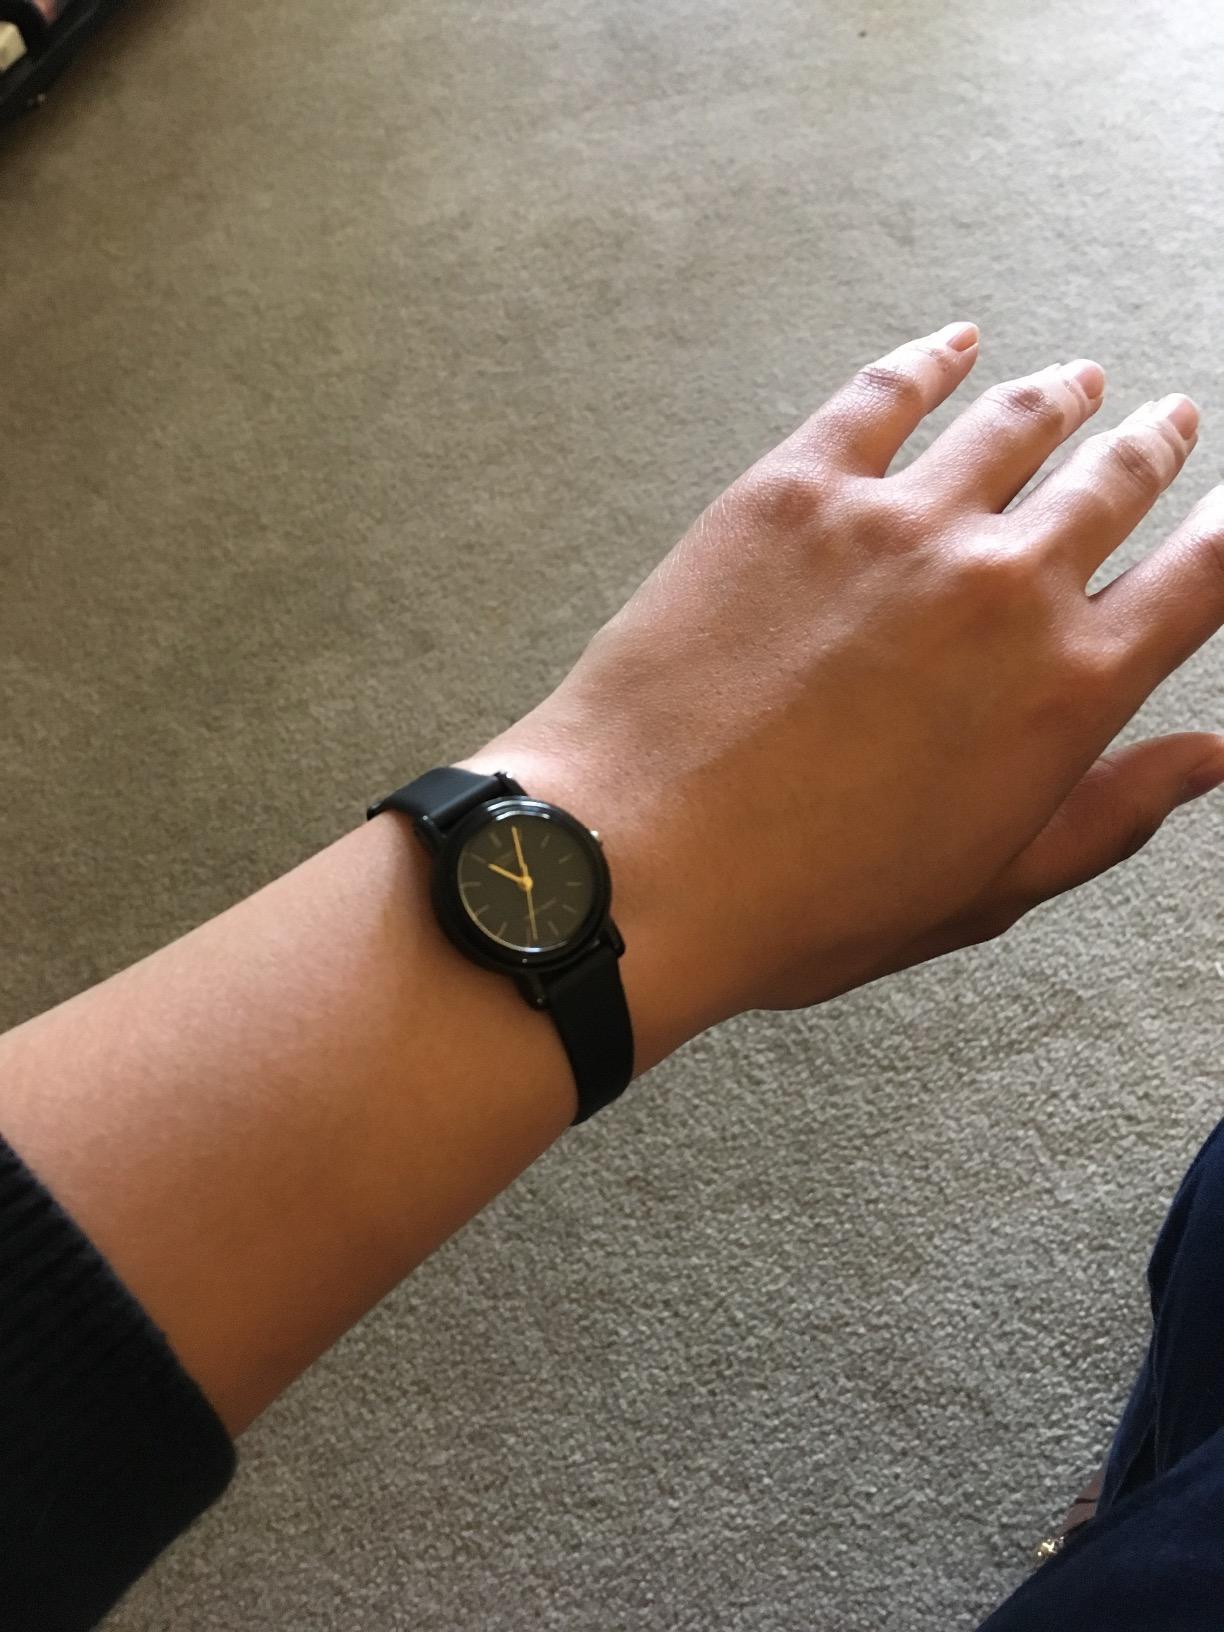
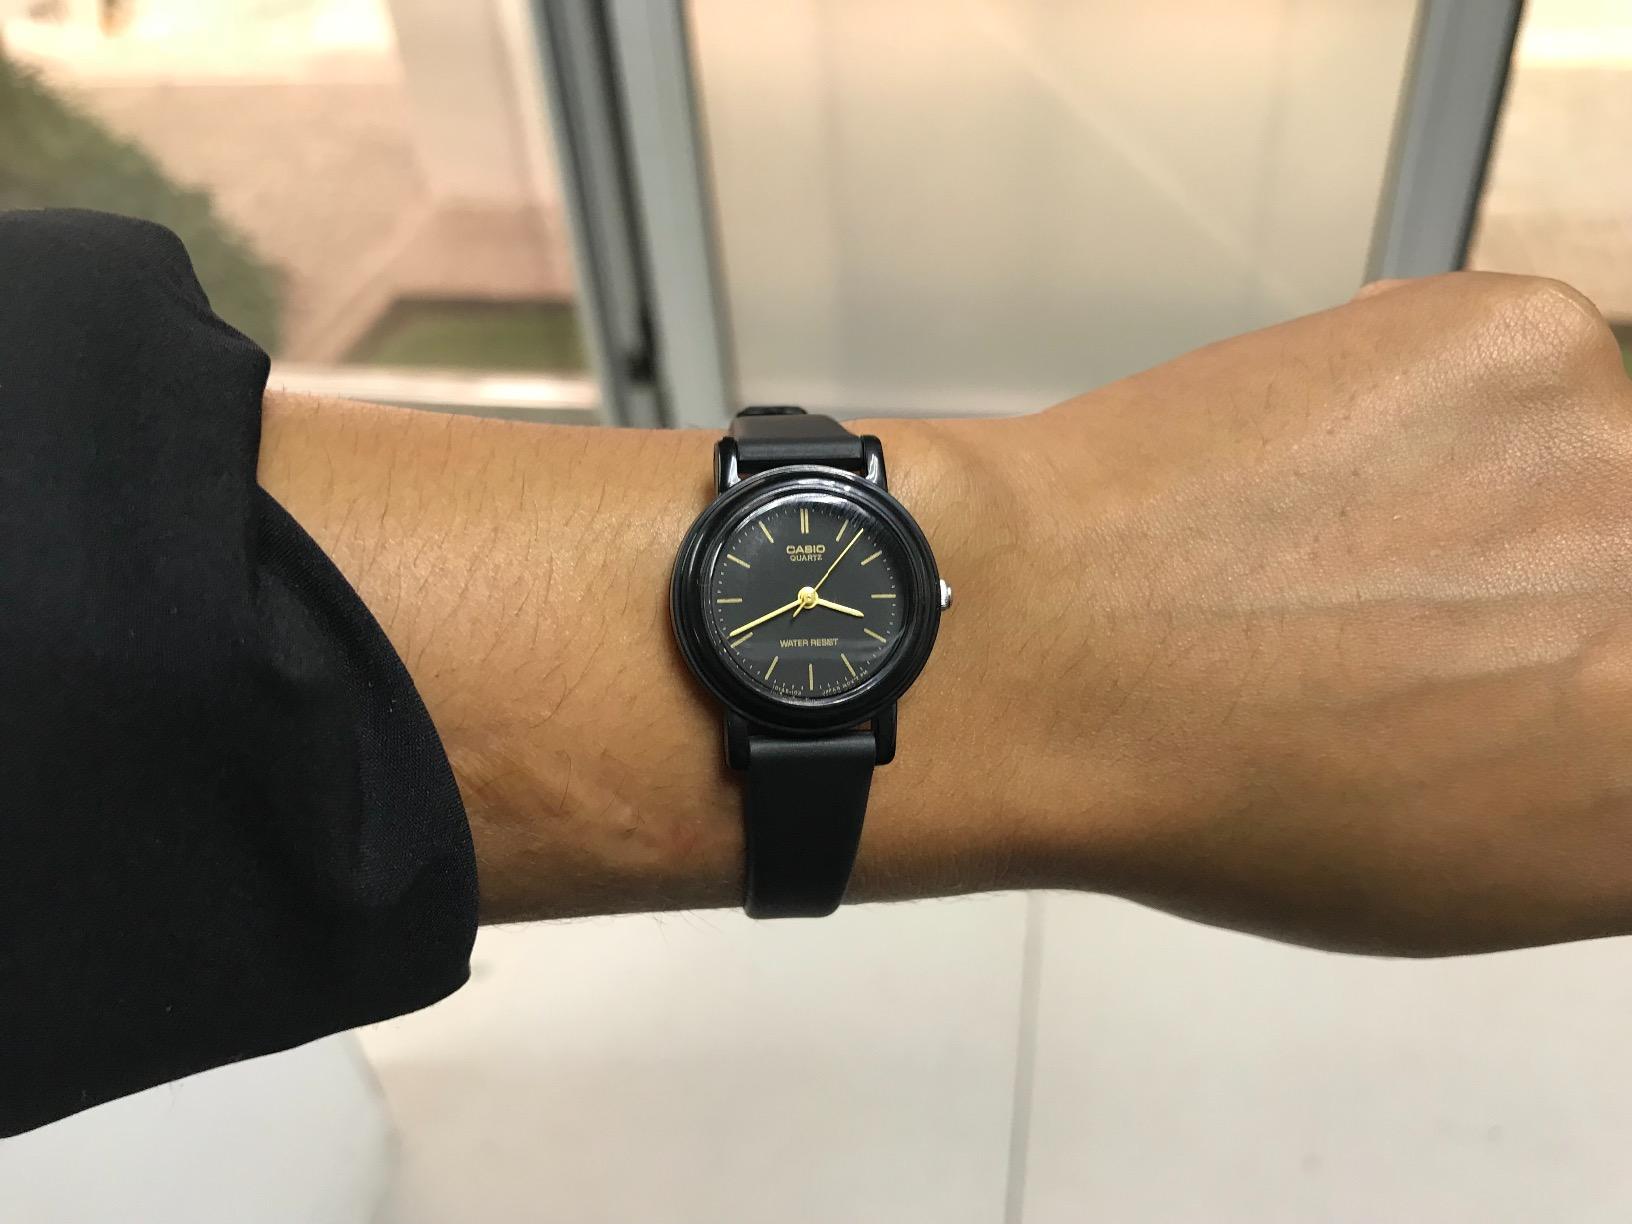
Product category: accessories_watch
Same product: yes